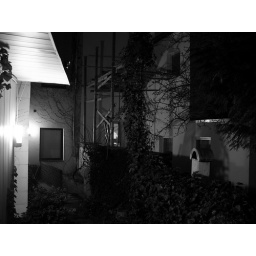
The side door in my apartment led outside to the narrow corridor between the two buildings.